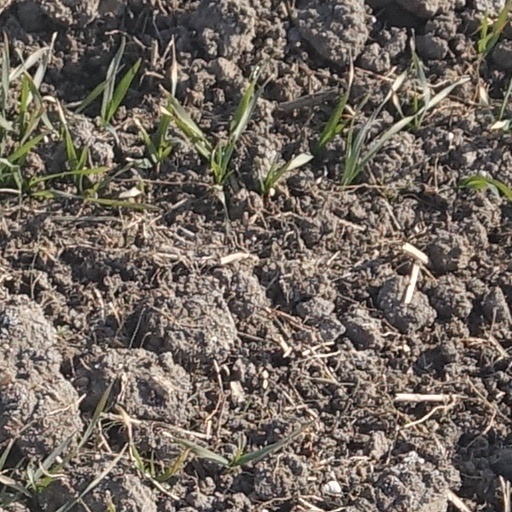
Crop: wheat